Karen Matheson

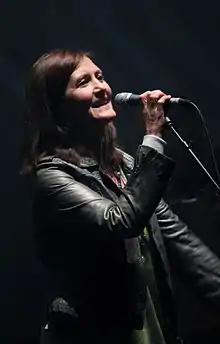
Matheson performing with Capercaillie in 2013

Karen Matheson OBE (born 11 February 1963) is a Scottish folk singer who frequently sings in Gaelic. She is the lead singer of the group Capercaillie and was a member of Dan Ar Braz's group L'Héritage des Celtes, with whom she often sang lead vocals, either alone or with Elaine Morgan. She and Morgan sang together on the Breton language song "Diwanit Bugale", the French entry in the Eurovision Song Contest 1996. She made a cameo appearance in the 1995 movie "Rob Roy" singing the song "Ailein duinn".